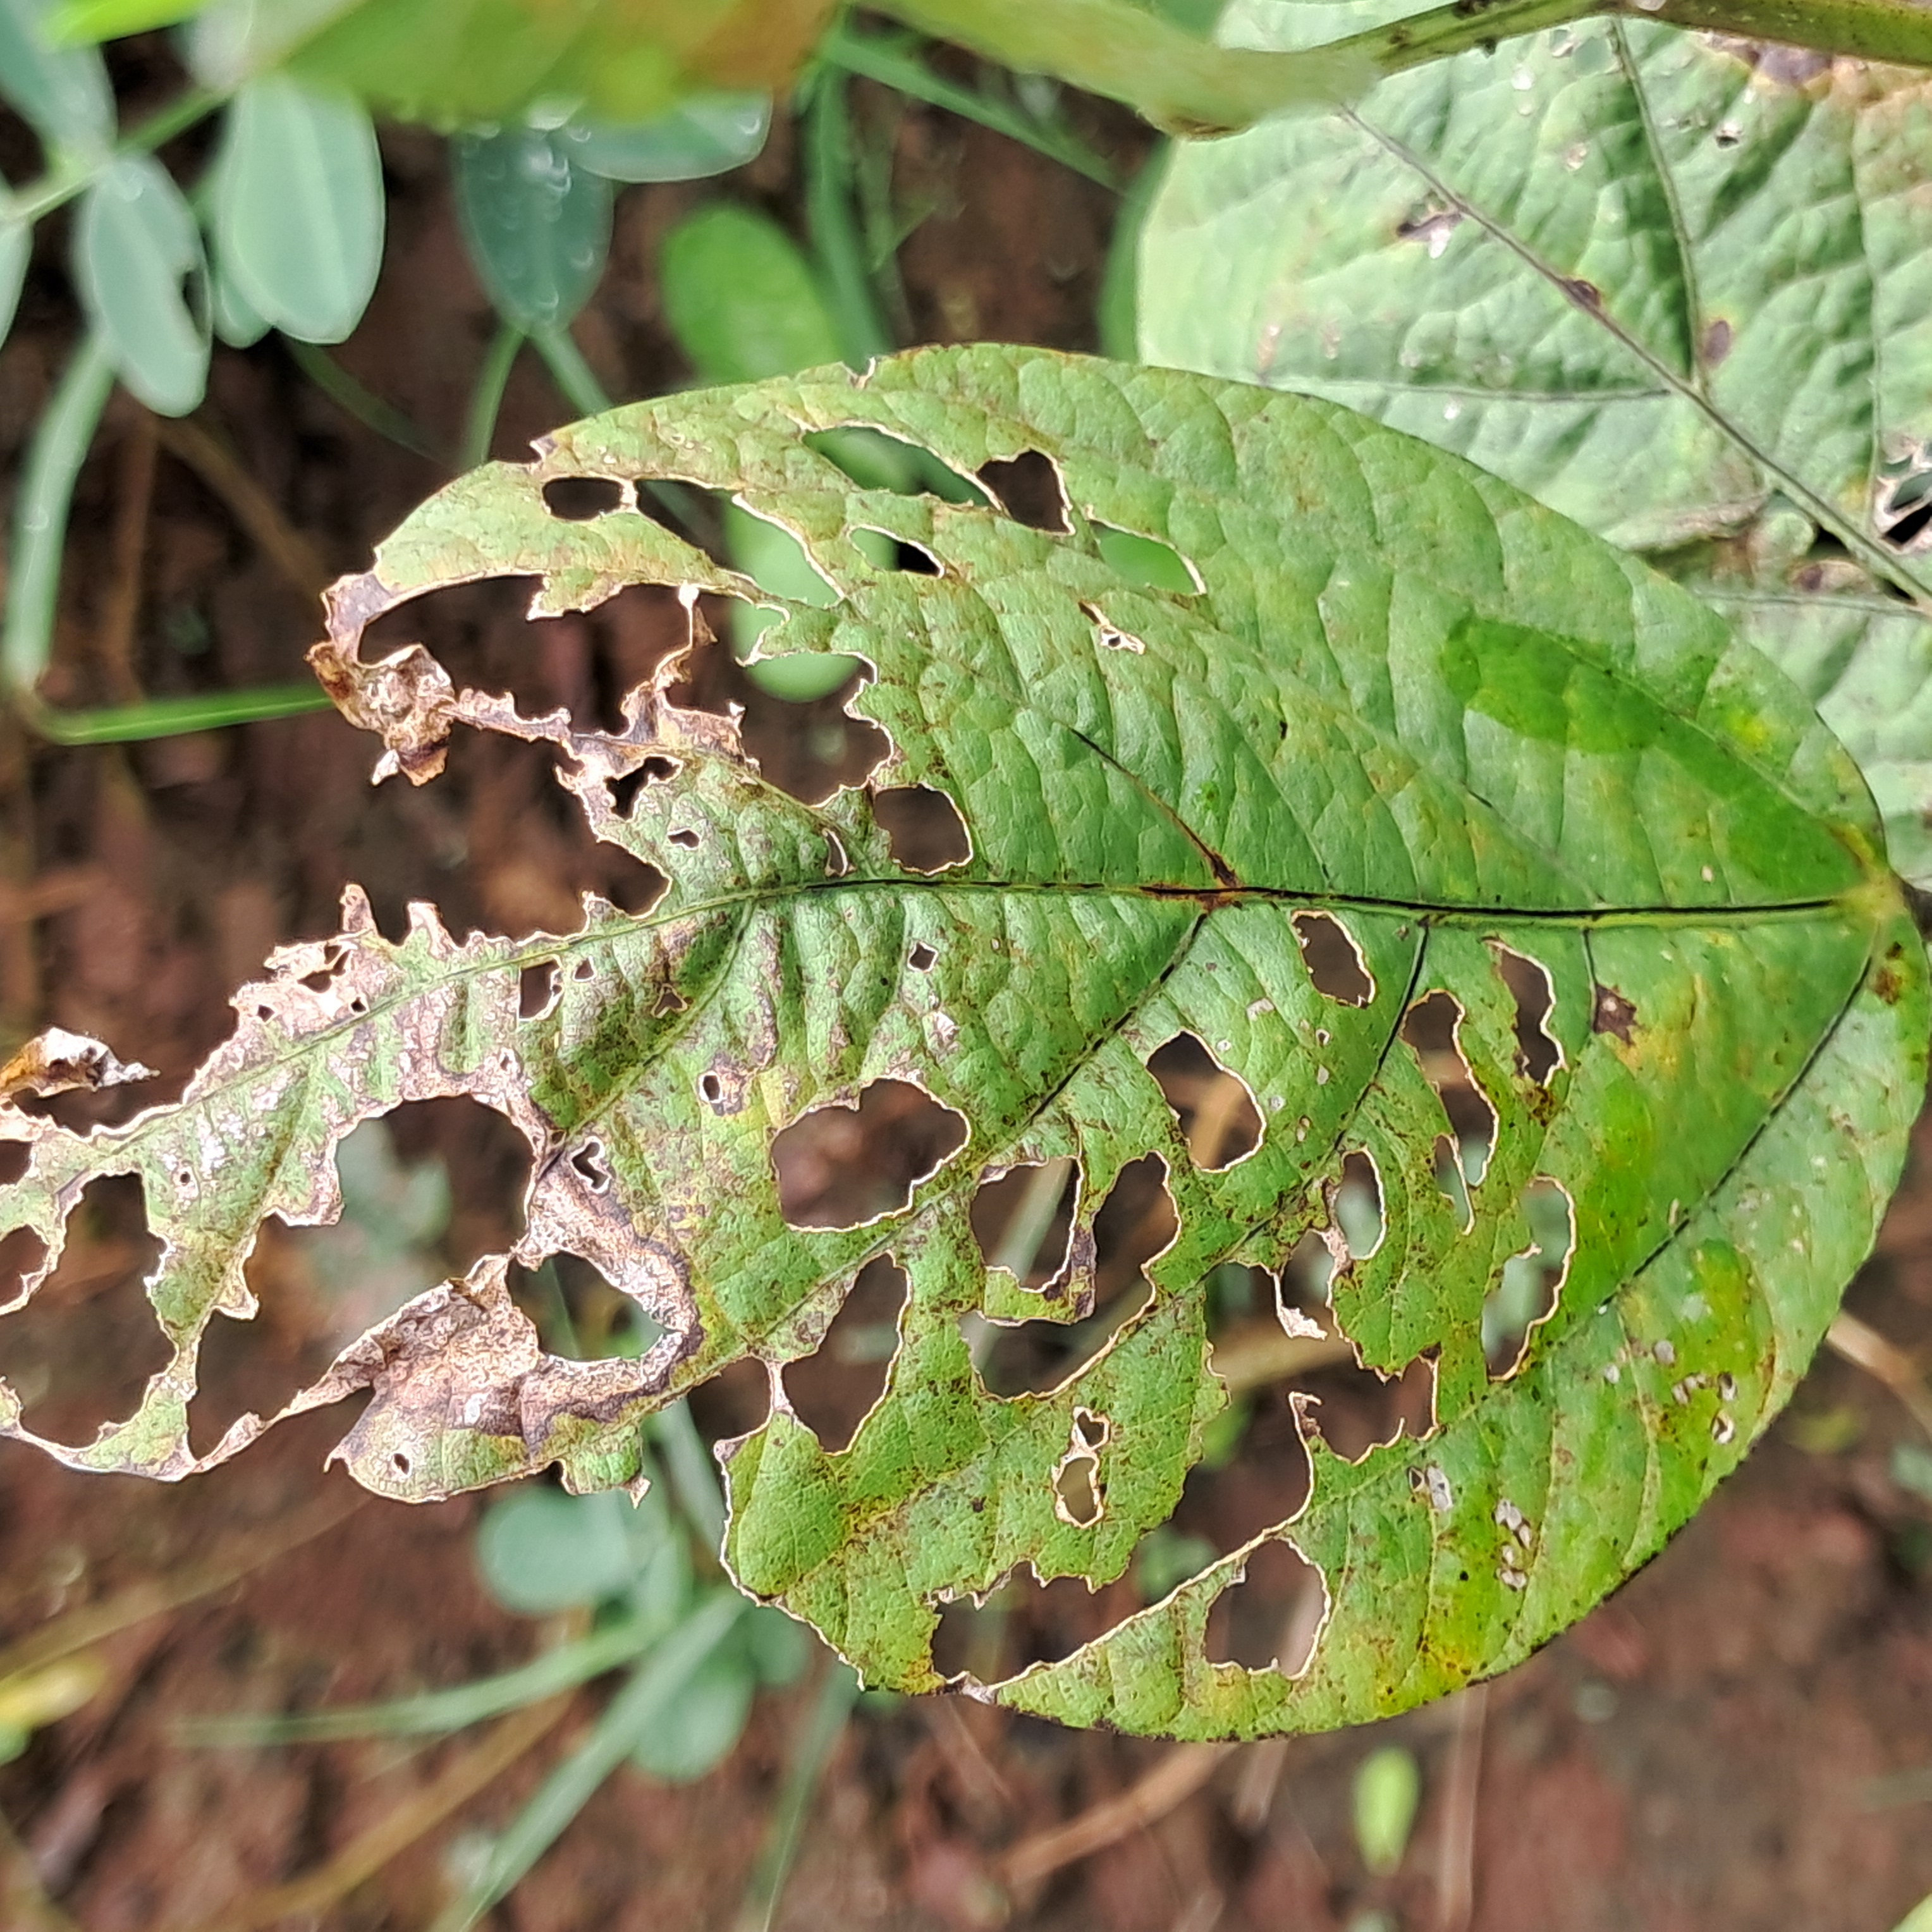
Label: Caterpillar_Semilooper_Pest